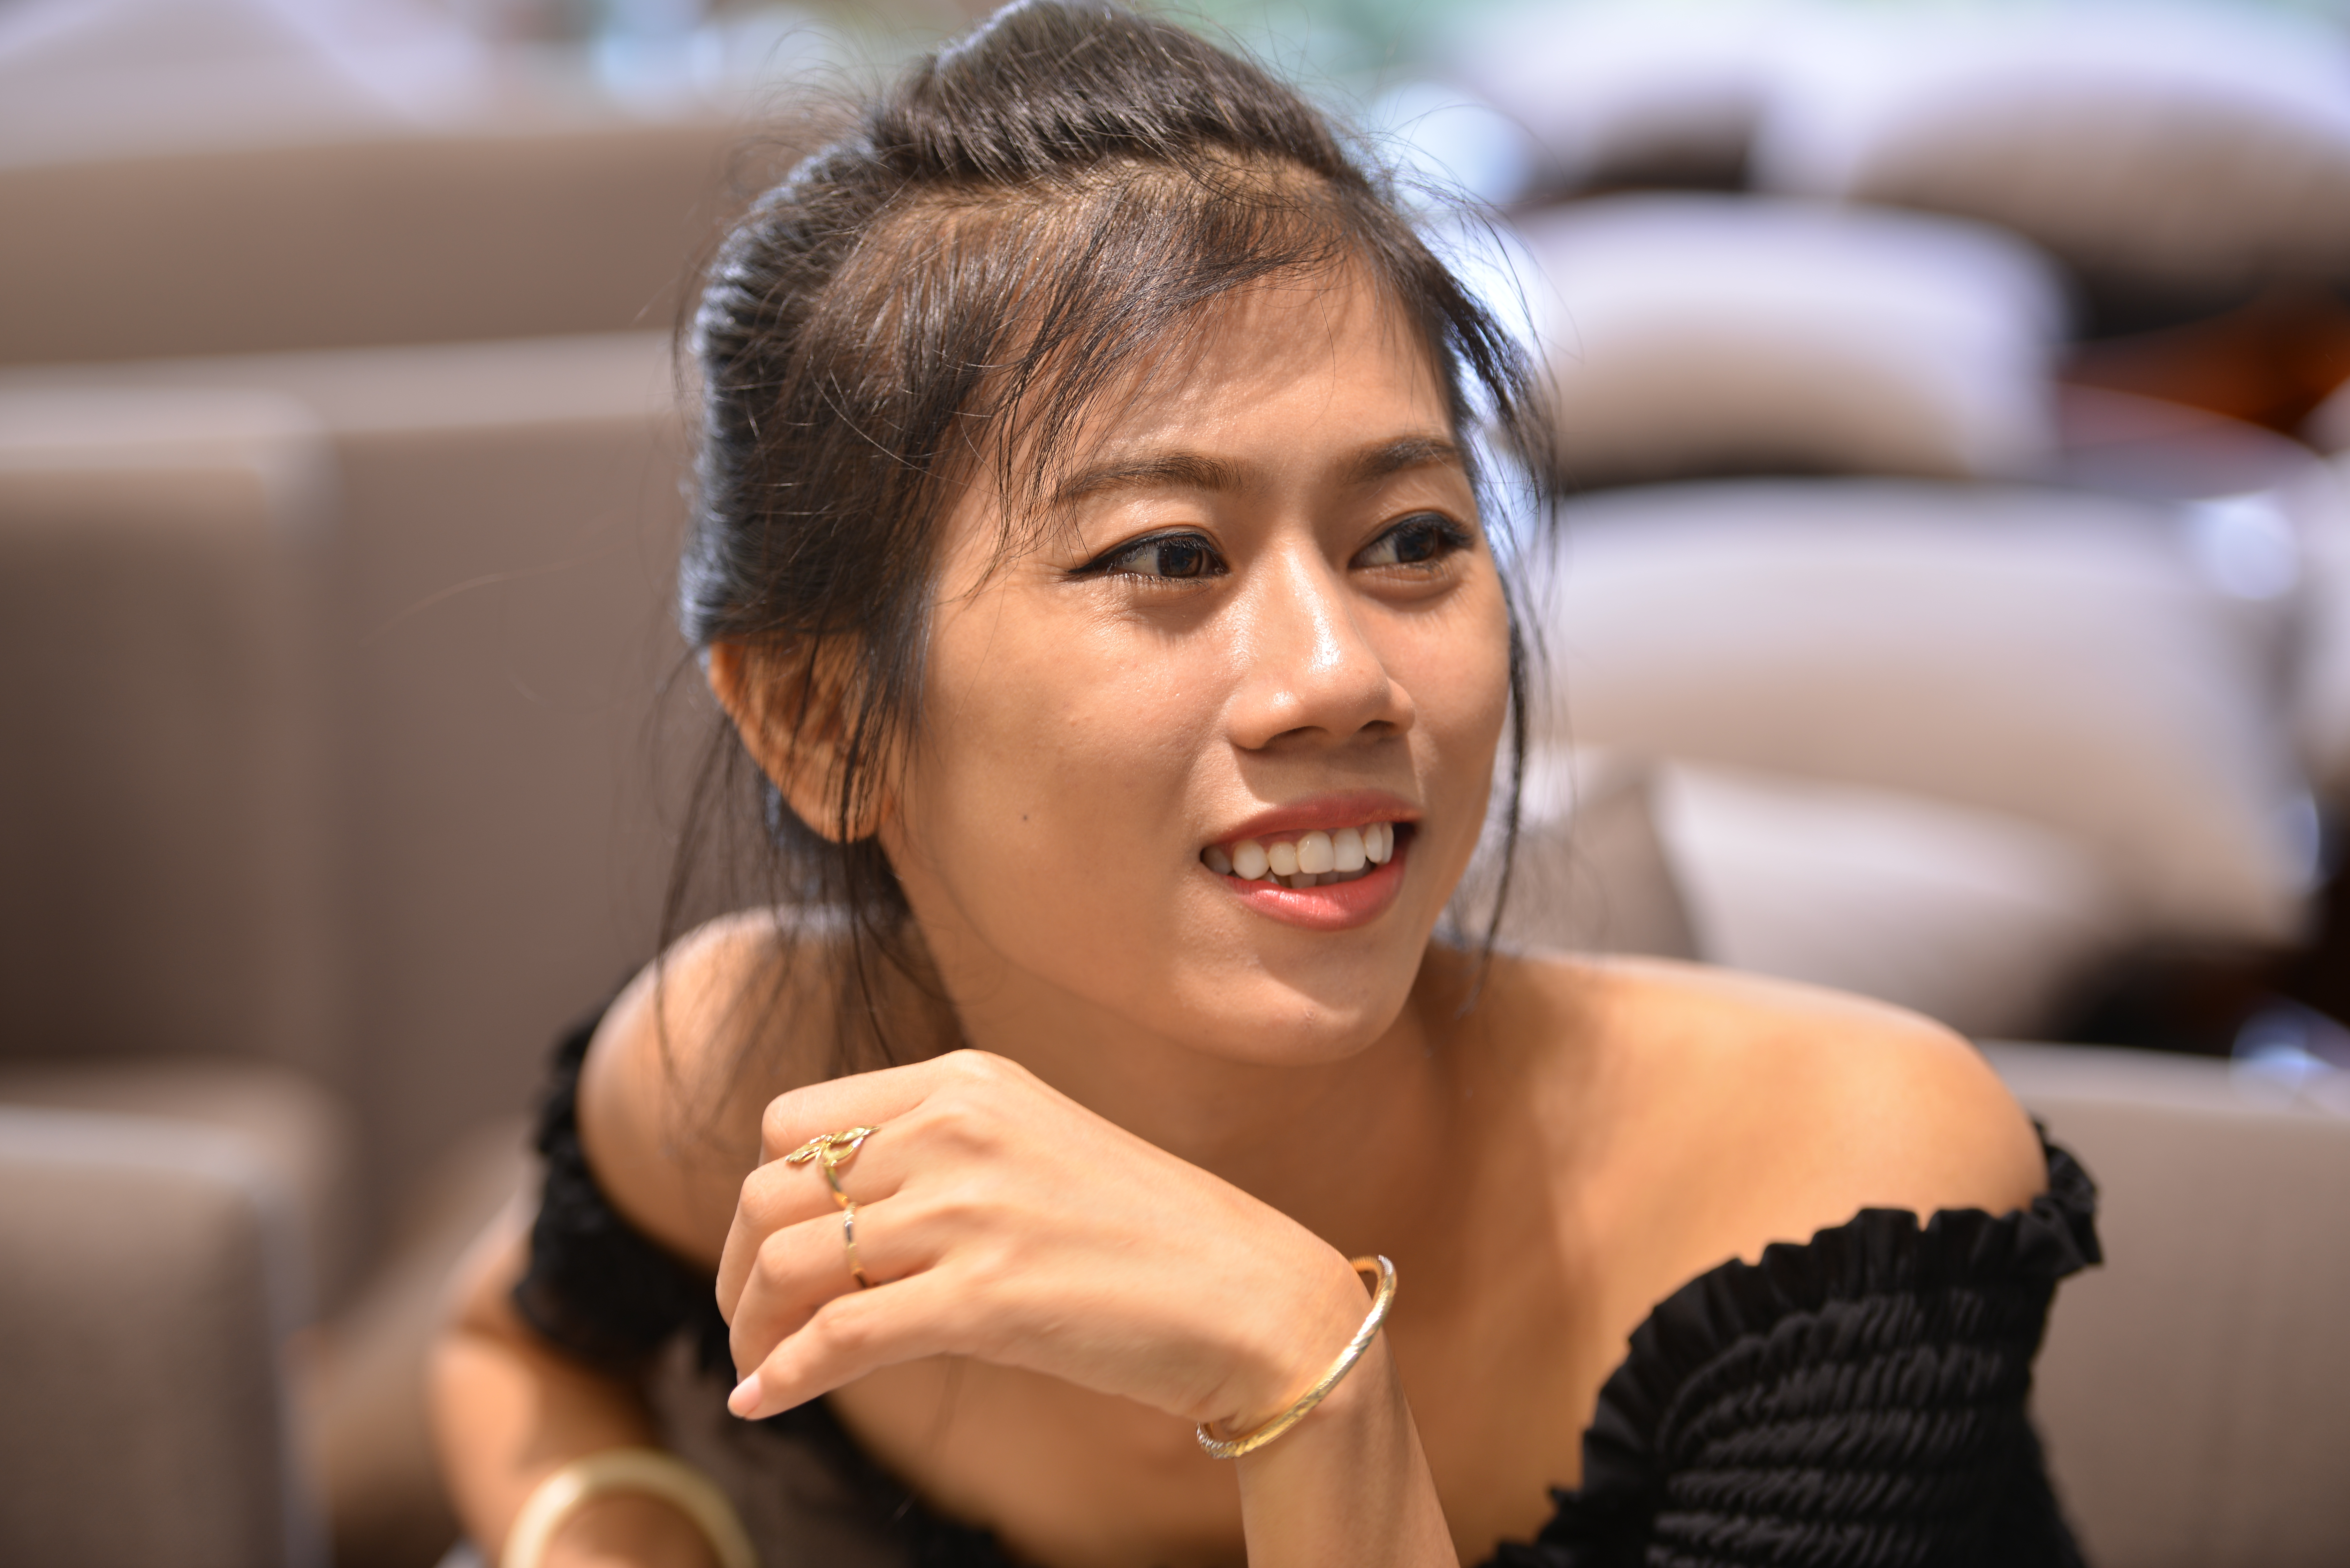
girl, facial expression, smile, hand, gesture